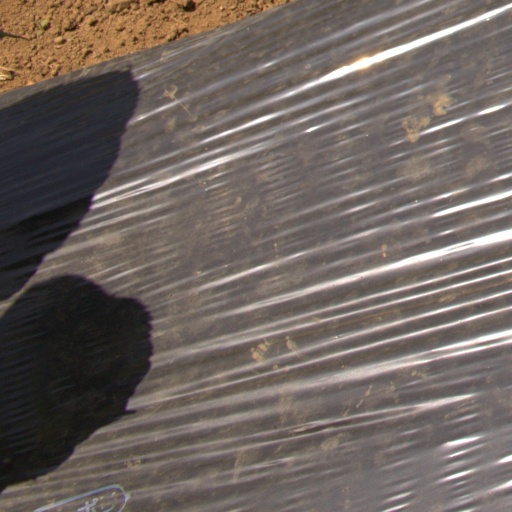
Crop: Jerusalem artichoke